DJ Krush

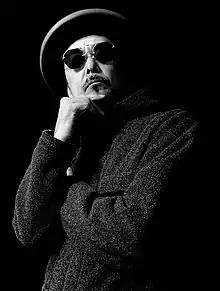

, better known by his stage name DJ Krush, is a Japanese record producer and DJ. He is known for his atmospheric instrumental production which incorporates sound elements from nature, and extensive use of jazz and soul samples.